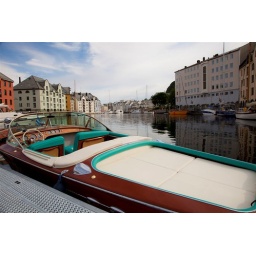
Lots of work in a wooden boat